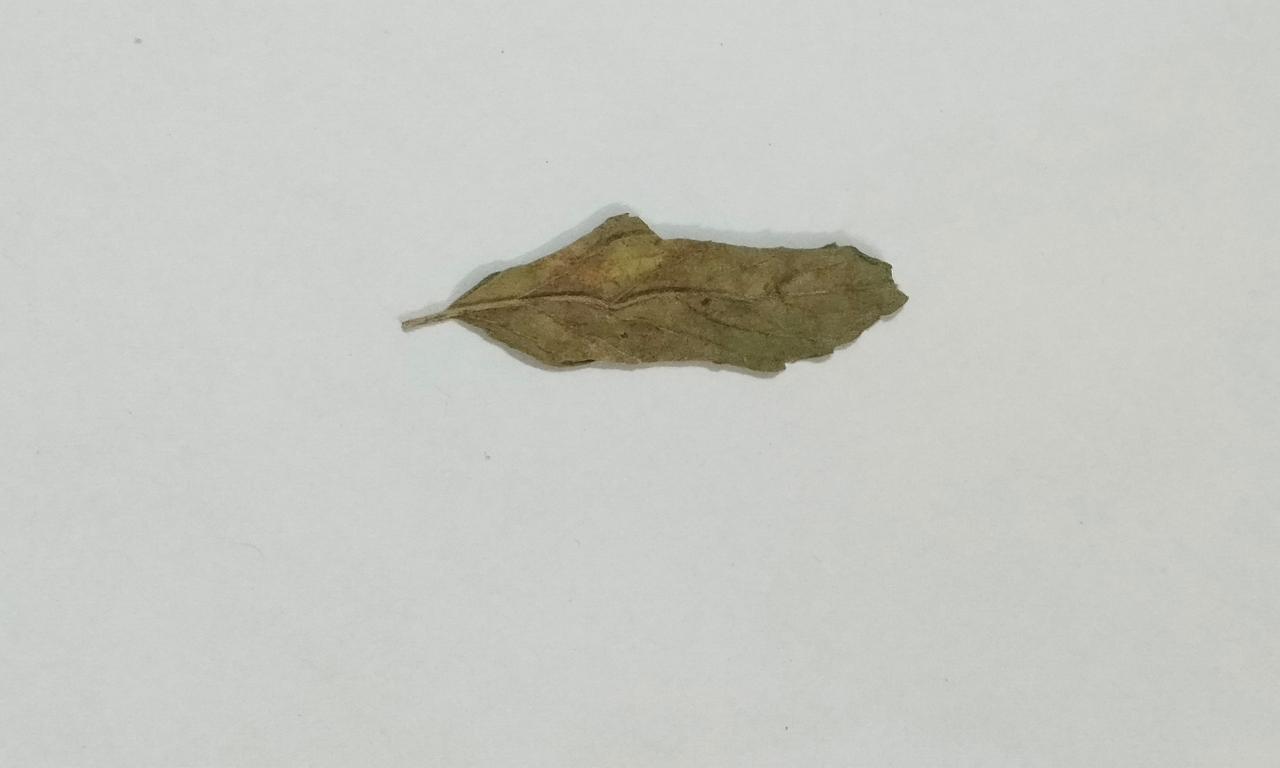
Label: Dried